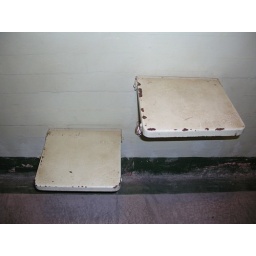
table and chair in Alcatraz prison cell